American Genetic Association

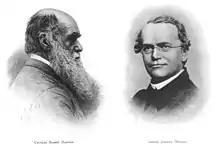
Original plates of Darwin and Mendel from Volume 1, Issue 1 of the American Breeders Magazine, 1910.

The American Genetic Association (AGA) is a US-based professional scientific organization dedicated to the study of genetics and genomics which was founded as the American Breeders Association in 1903. The association has published the "Journal of Heredity" since 1914, which disseminates peer-reviewed organismal research in areas of general interest to the genetics and genomics community. Recent articles have focused on conservation genetics of endangered species and biodiversity discovery, phylogenomics, molecular adaptation and speciation, and genotype to phenotype associations.